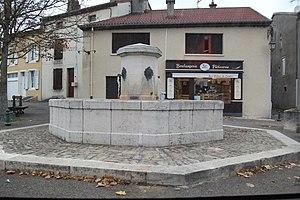
place de la fontaine de Gondreville.
Gondreville est une commune française de l'est de la France, située en Meurthe-et-Moselle, dans l'arrondissement de Toul.